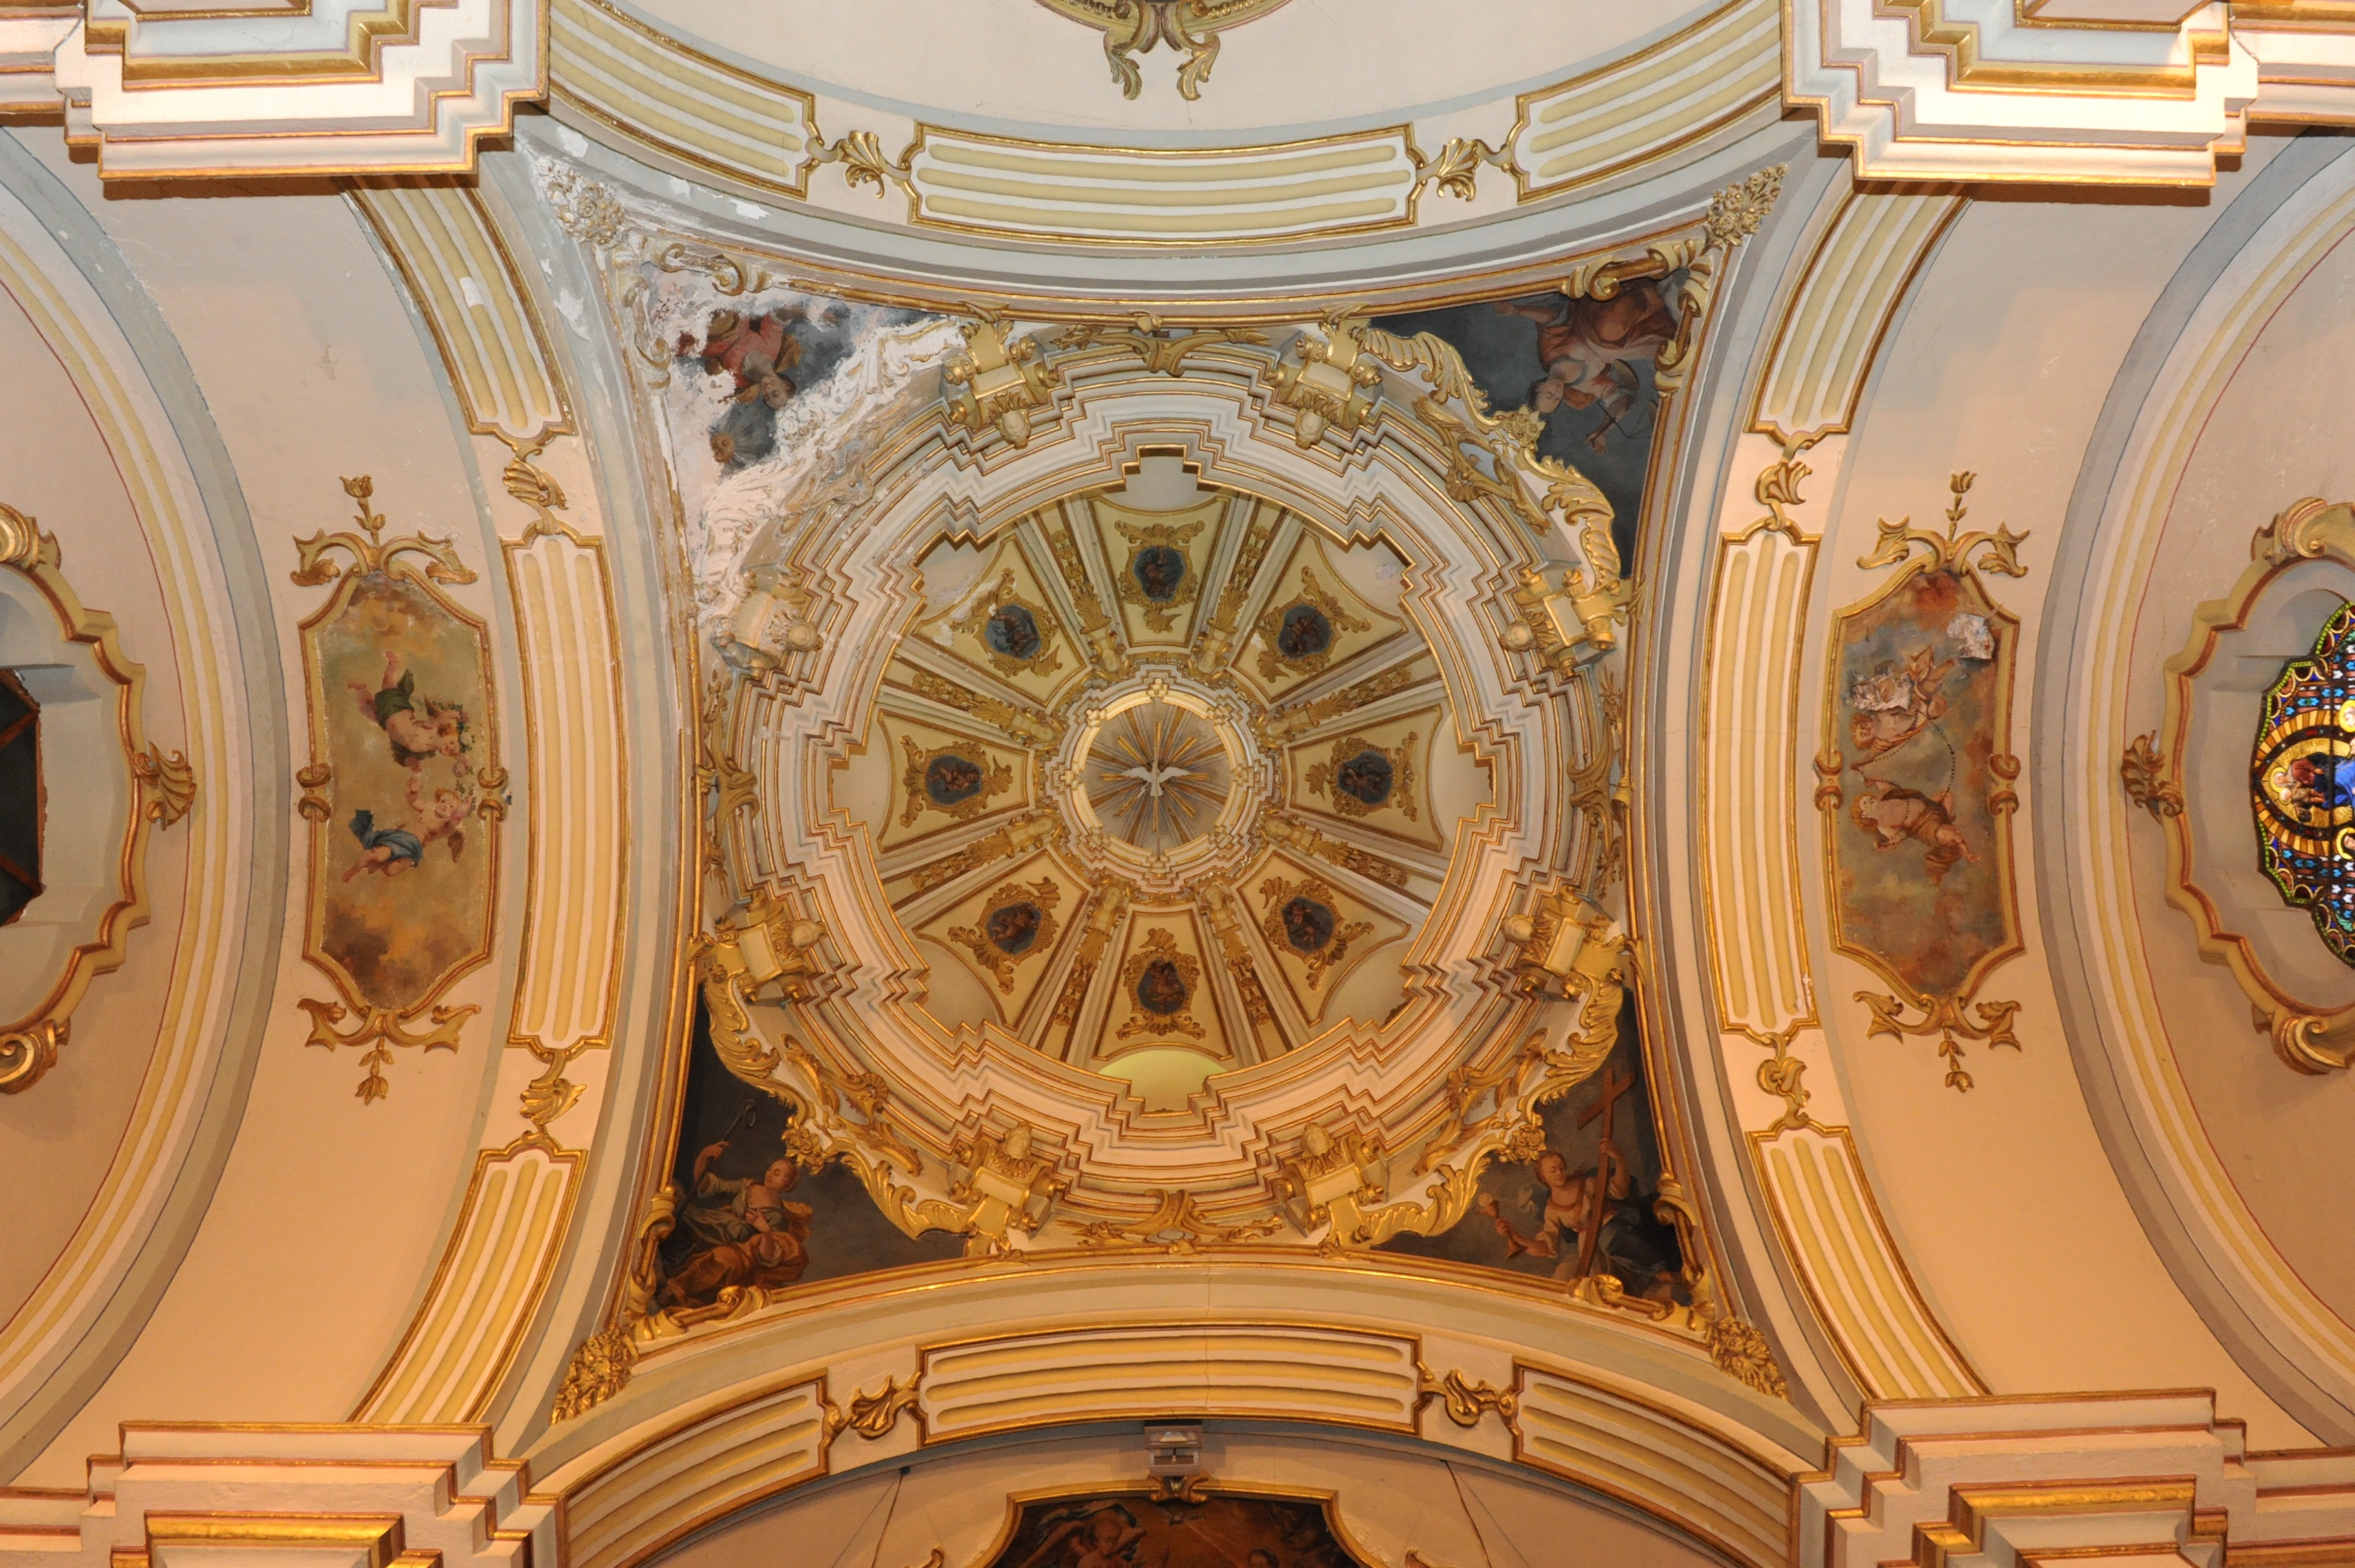
church, cathedral, place of worship, symmetry, mallorca, basilica, dome, ancient history, soller, byzantine architecture, indoor church